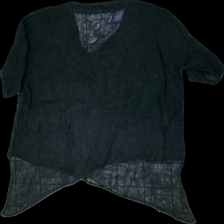
View: back
Type: Tunic
Category: Ladies
Brand: Not in the list
Brand text on label: Angel Circle
Colors: Black
Material: 100% linen
Cut: V-collar
Size: M
Season: All
Price range: 50-100
Recommended usage: Reuse